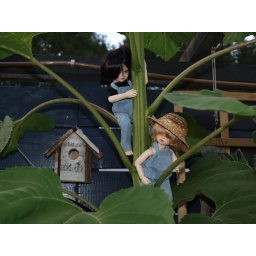
up high in the sunflower tree